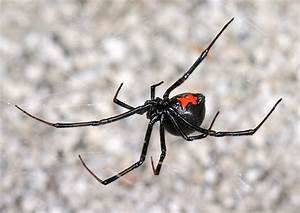
Label: spider